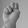
ASL letter: N